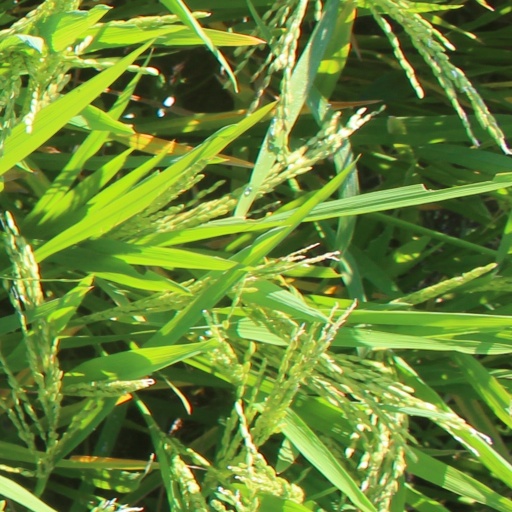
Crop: rice